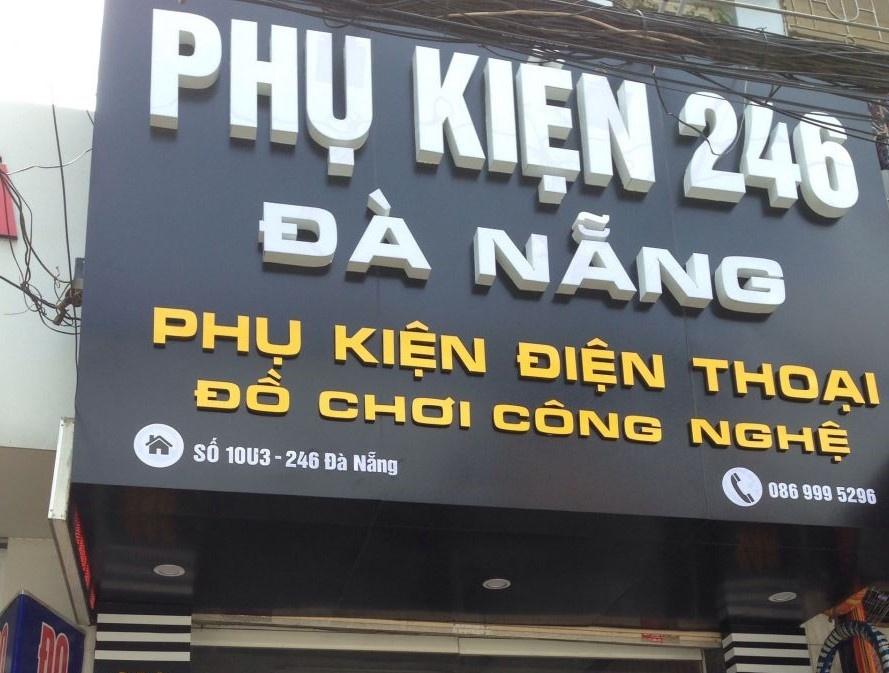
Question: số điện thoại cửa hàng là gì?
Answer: là 0869995296